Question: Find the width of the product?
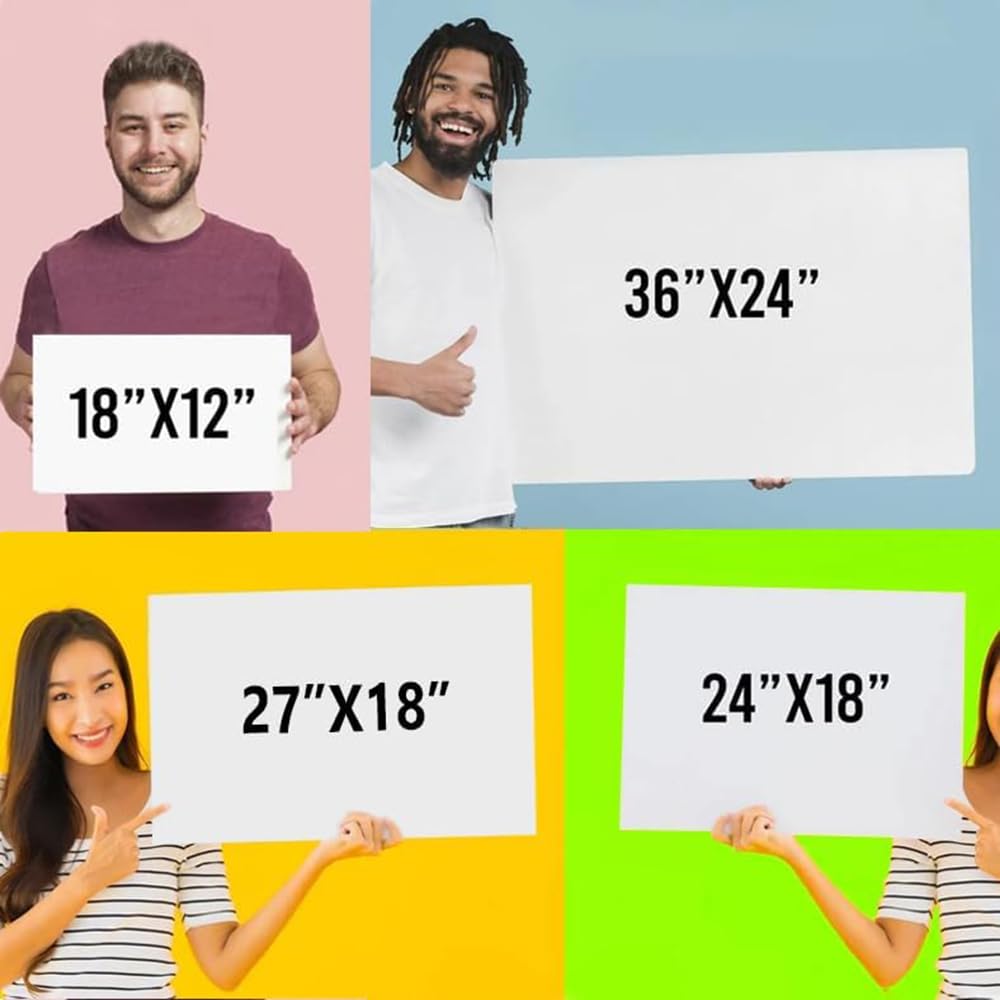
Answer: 24.0 inch